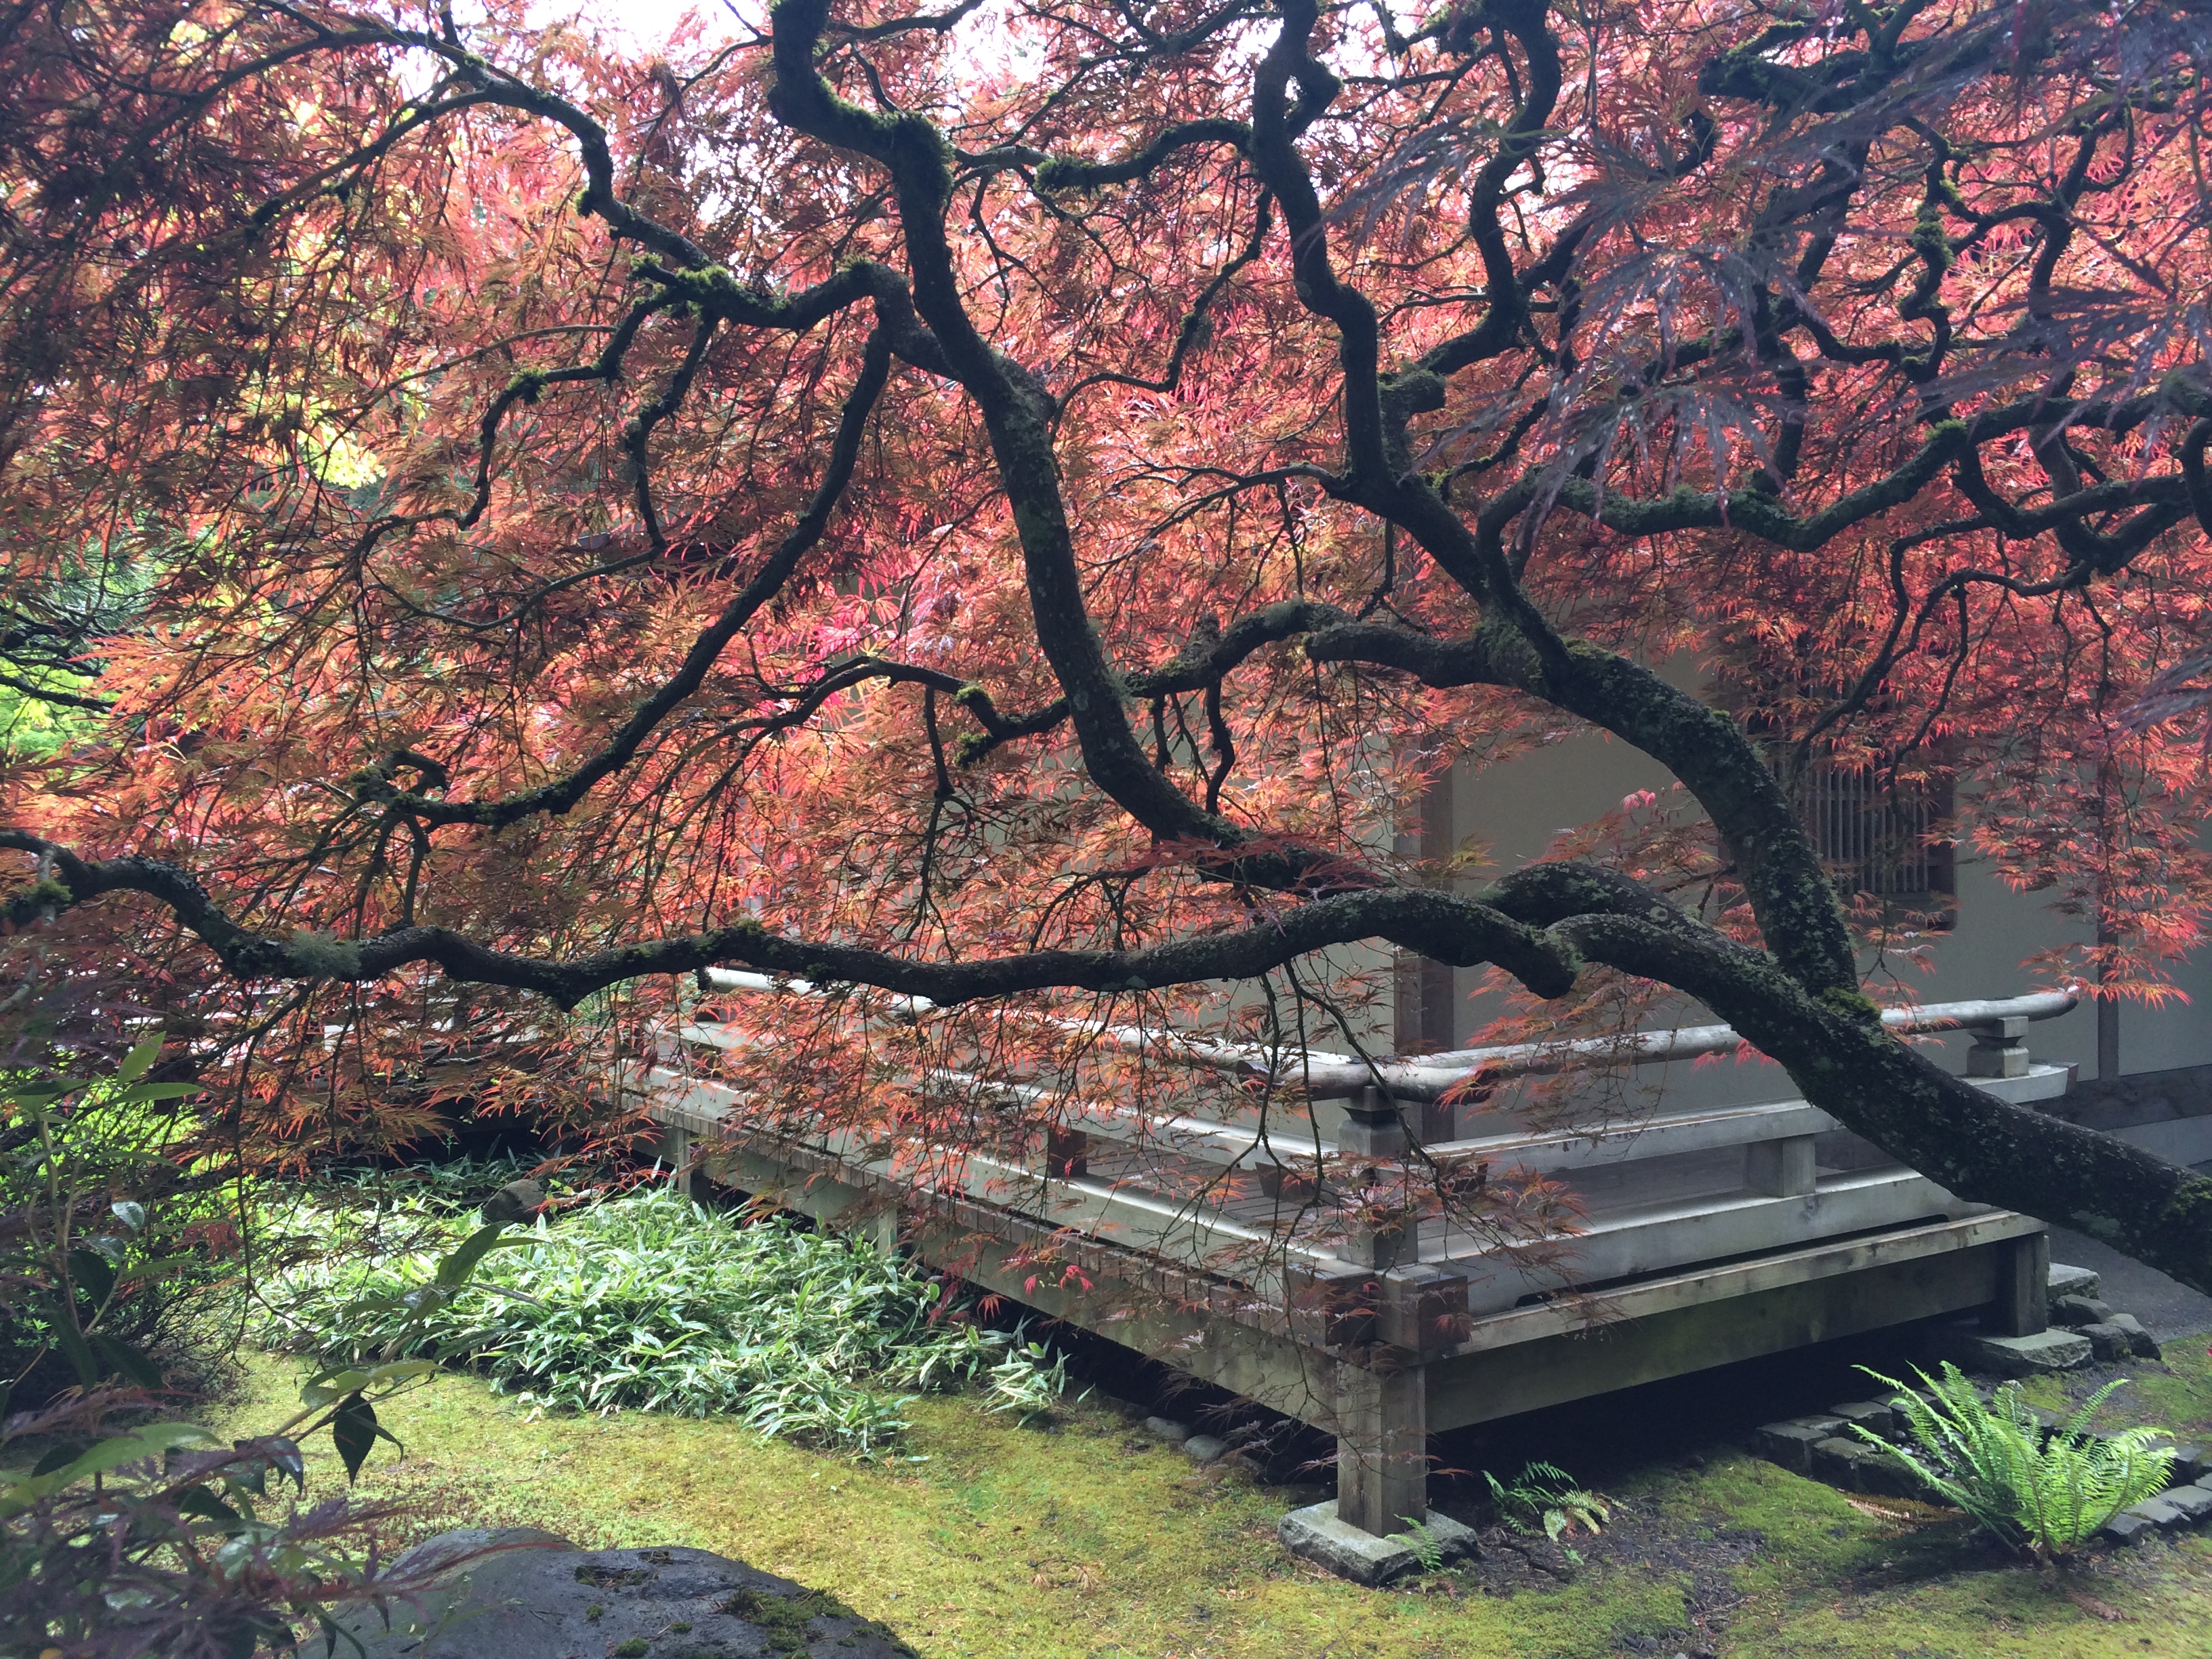
japanese, tree, nature, branch, plant, woody plant, leaf, spring, deciduous, autumn, blossom, woodland, cherry blossom, landscape, maple tree, state park, grove